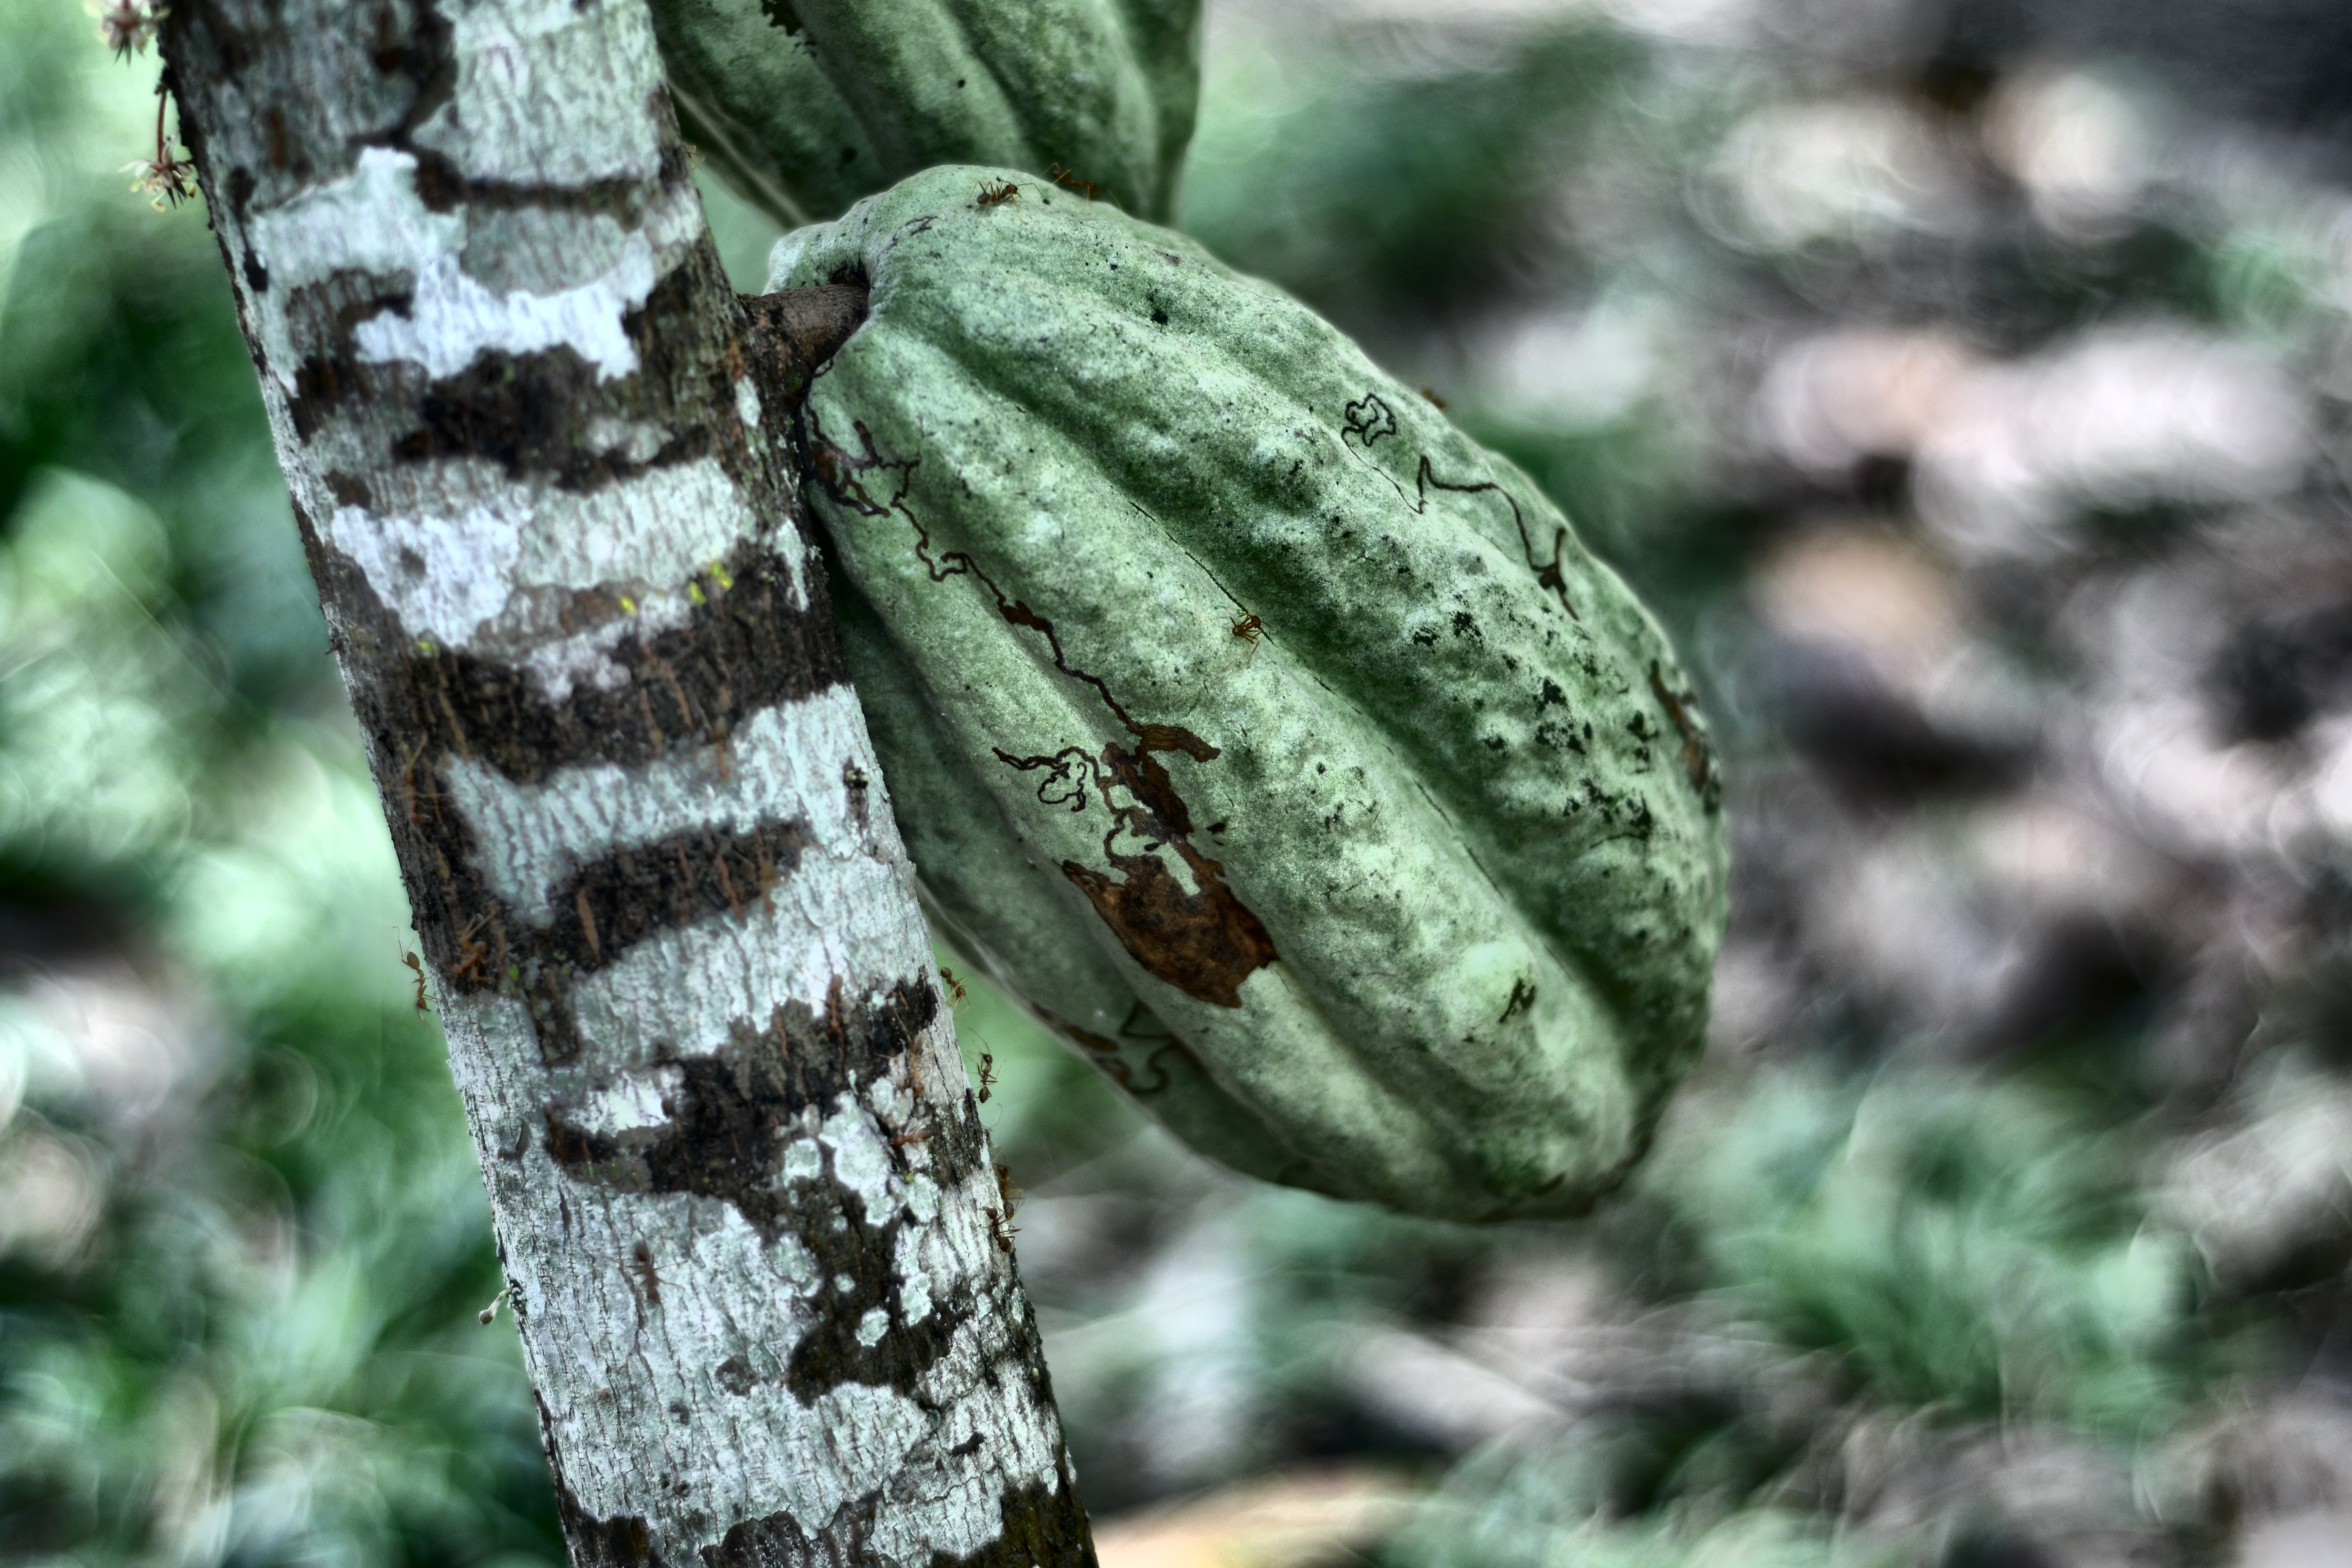
Maturity: unmature
Variety: Guiana